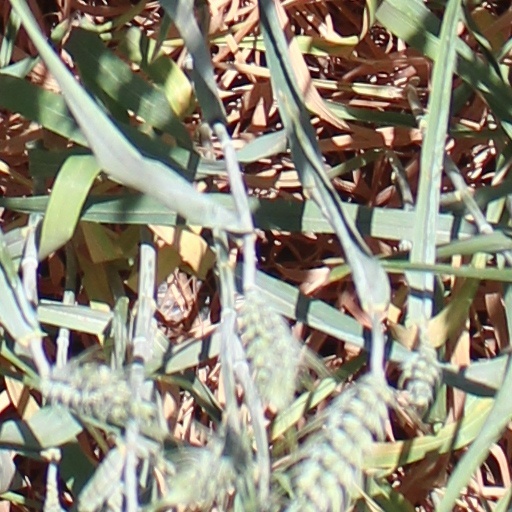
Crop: wheat